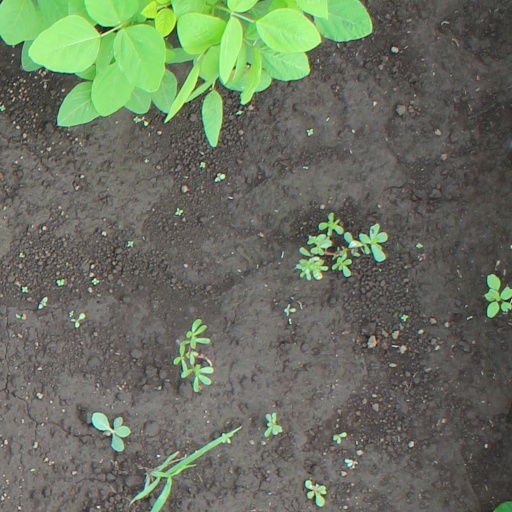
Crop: soybean